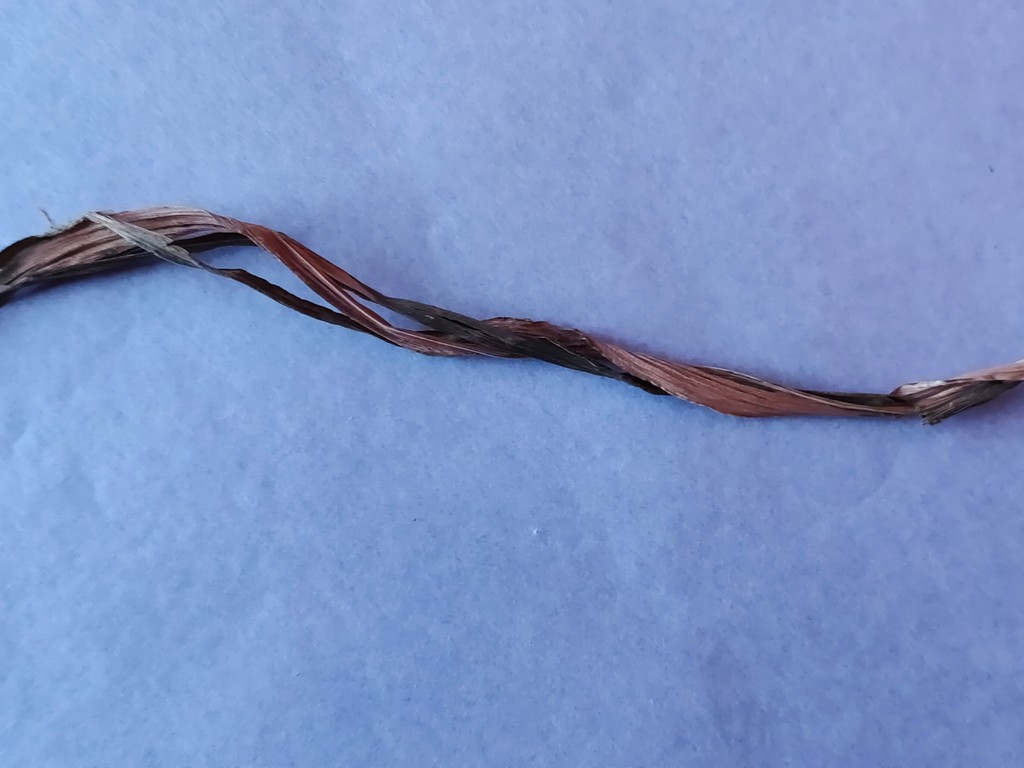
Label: Dried